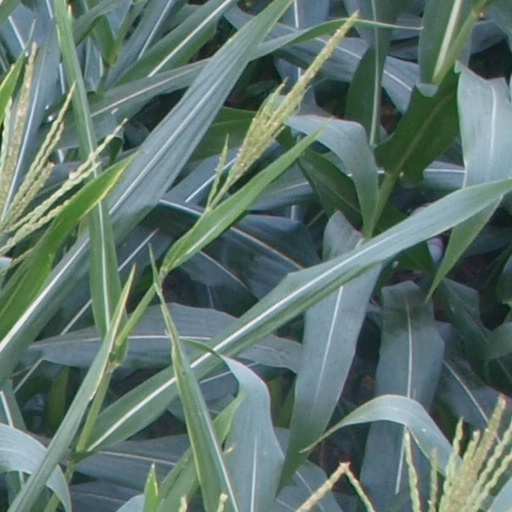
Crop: maize; corn